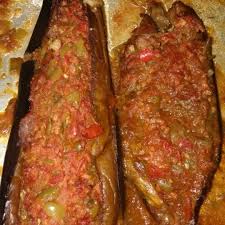
Yemek: karniyarik